Poison Pen (1939 film)

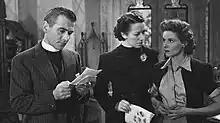
Reginald Tate, Flora Robson and Ann Todd in "Poison Pen"

Poison Pen is a 1939 British drama film directed by Paul L. Stein and starring Flora Robson, Reginald Tate and Ann Todd. It was based on the 1937 play of the same title by Richard Llewellyn.